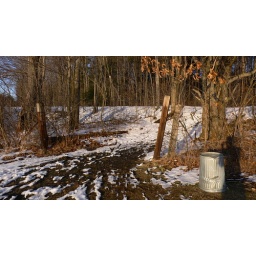
On the field adjacent to the bike trail near the tennis courts.